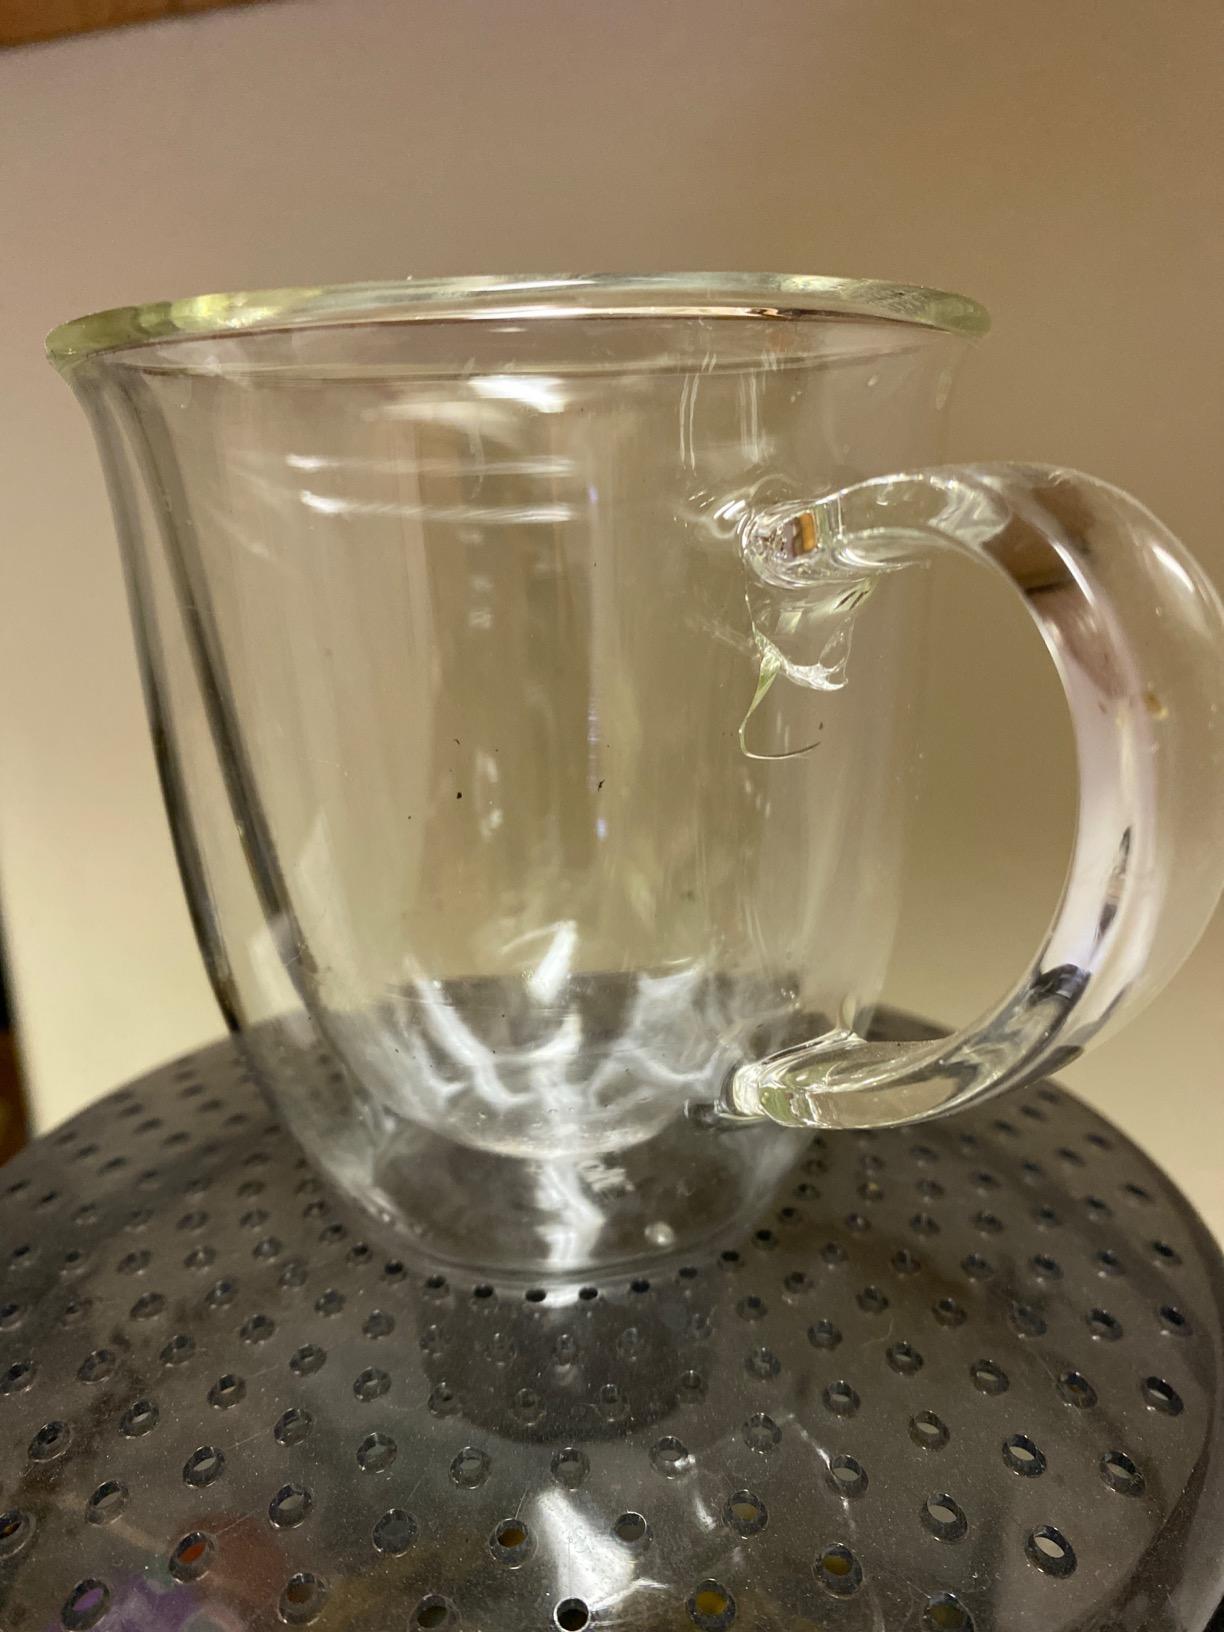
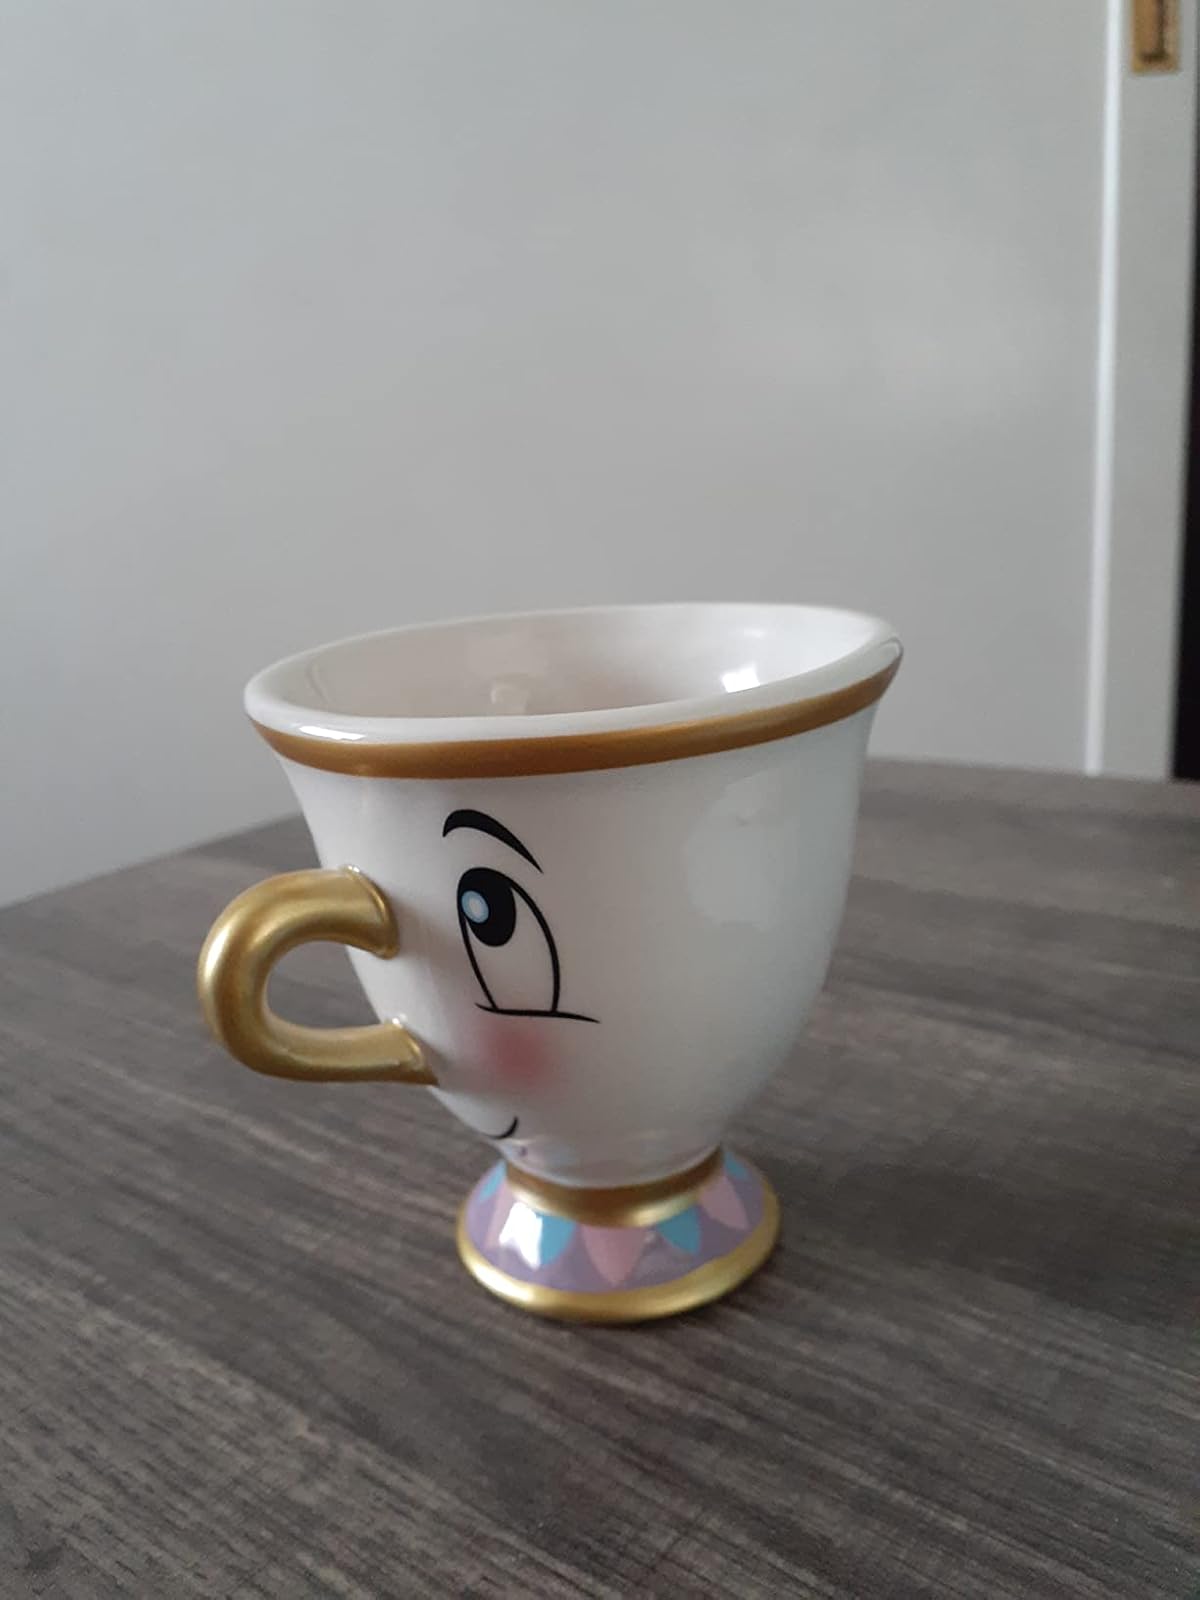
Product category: items_mug
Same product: no